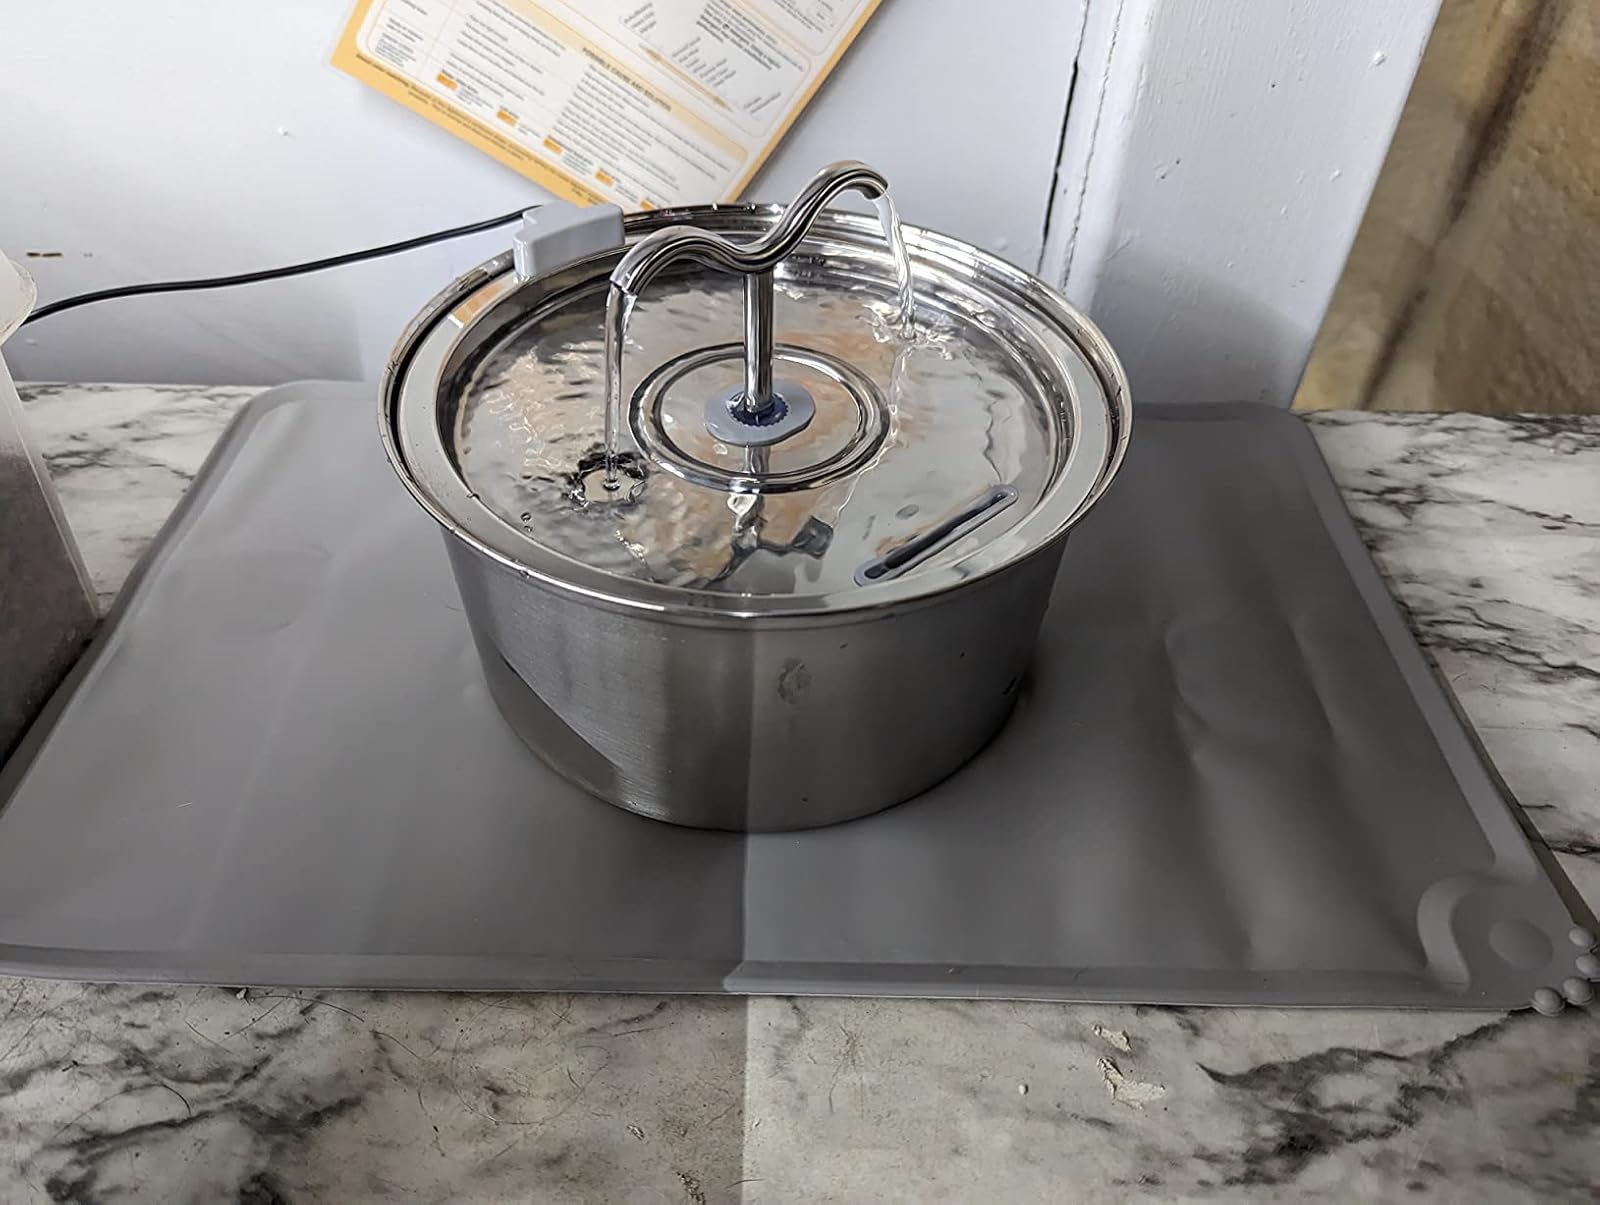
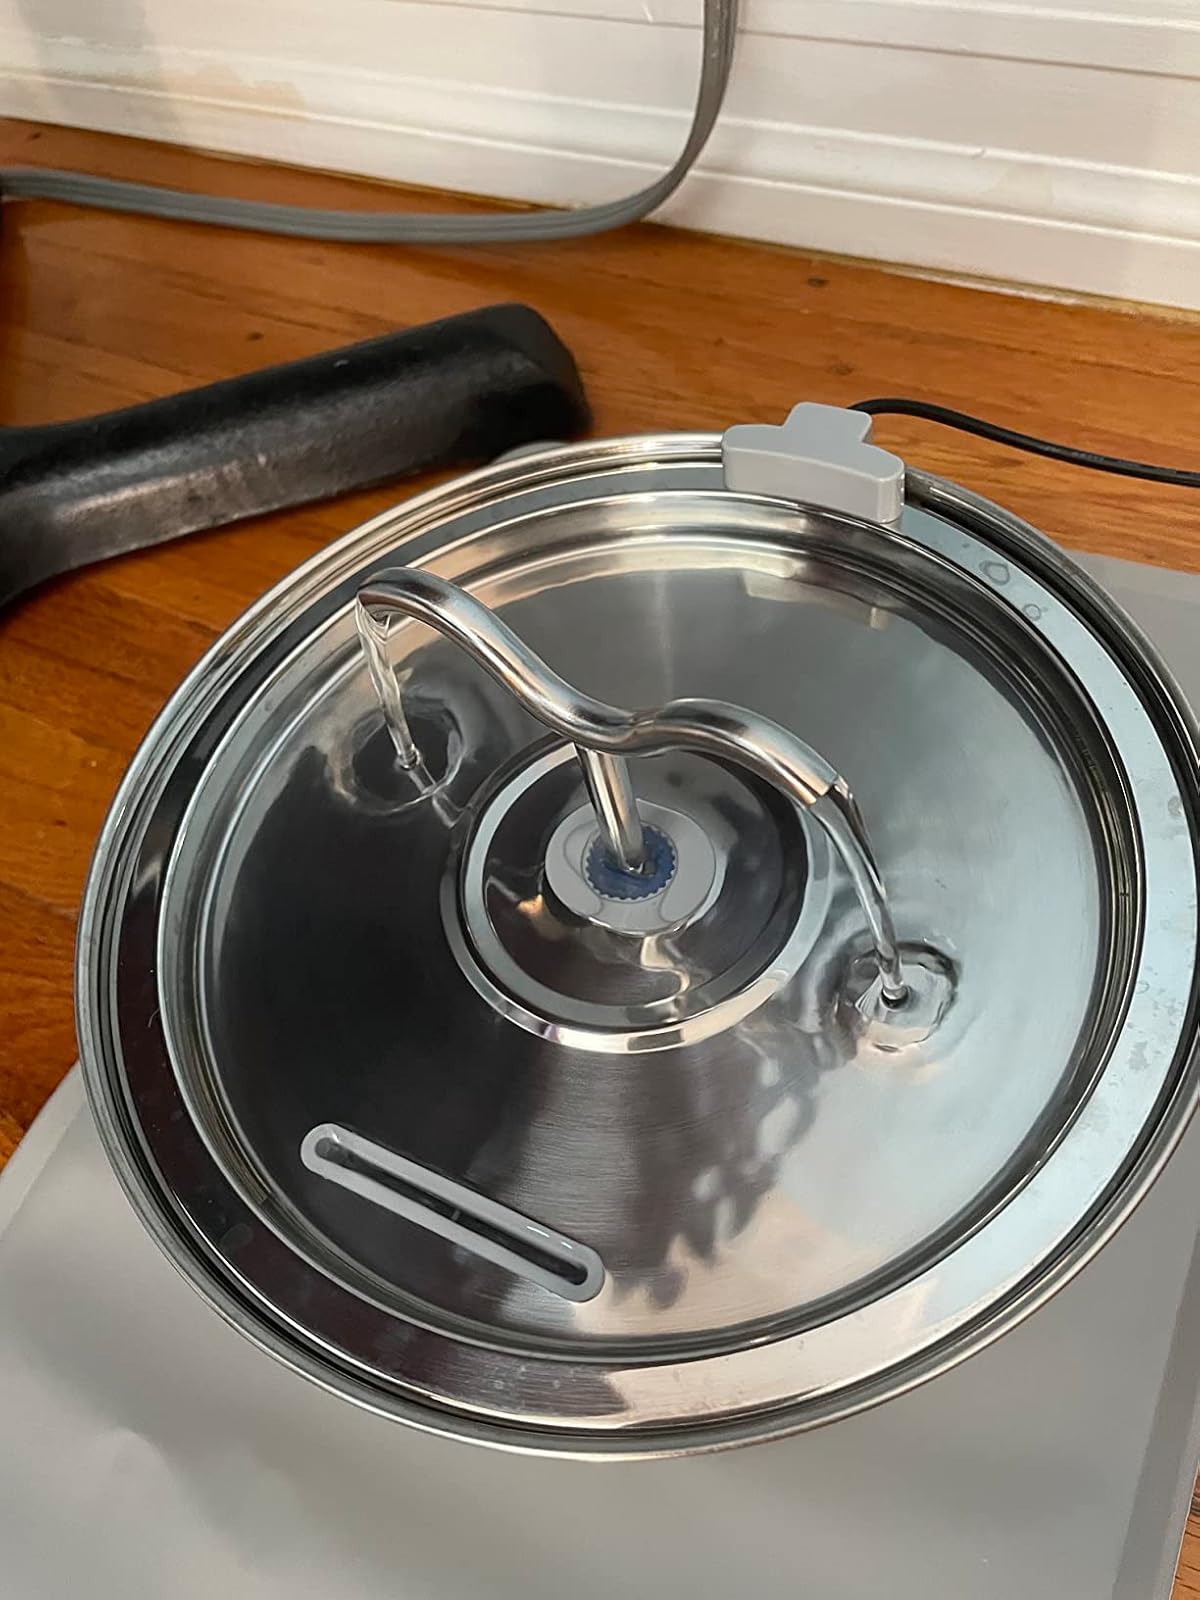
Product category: items_bowl
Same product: yes